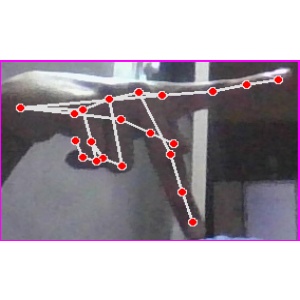
अक्षर: प